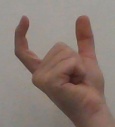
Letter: nun